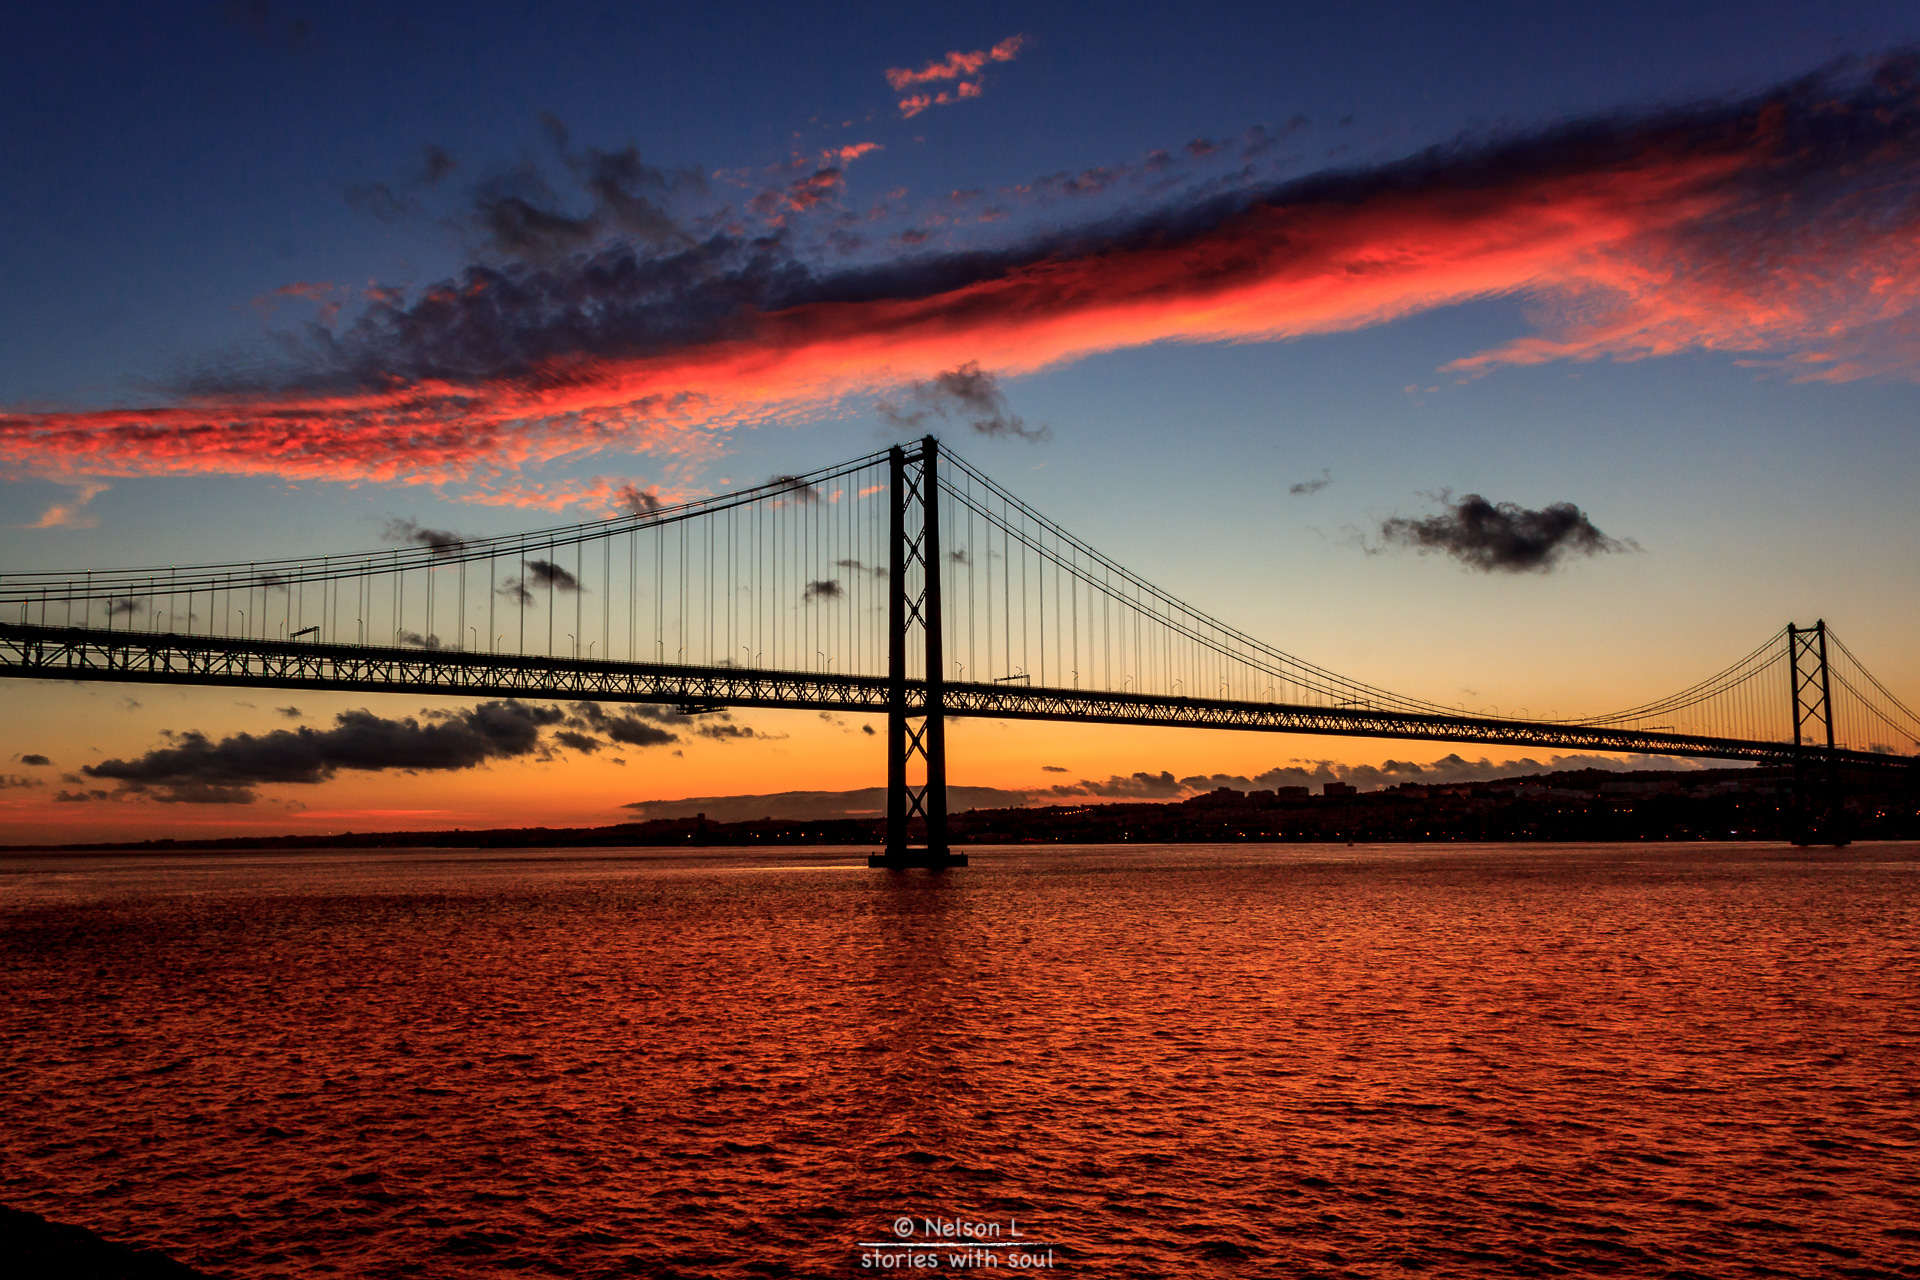
beach, landscape, sea, tree, water, nature, ocean, horizon, light, cloud, people, sky, girl, sun, sunrise, sunset, bridge, camera, photography, morning, wave, flower, dawn, city, urban, river, film, photo, summer, vacation, travel, explore, dusk, evening, portrait, food, reflection, red, cat, nyc, macro, canon, holiday, blue, nikon, black, garden, trip, football, flowers, photos, flickr, bw, blackandwhite, family, candid, hdr, art, clouds, best, fun, friends, hot, party, portugal, sol, famous, ponte, interesting, most, lisboa, riverside, popular, newnight, tejo, tagus, gama, nascer, 25, abril, sunsetbeach, afterglow